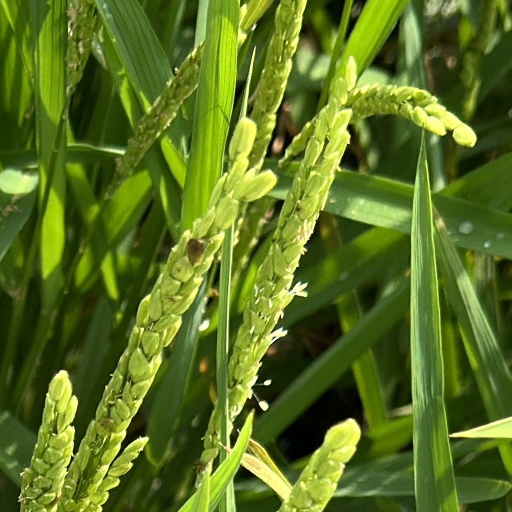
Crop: rice